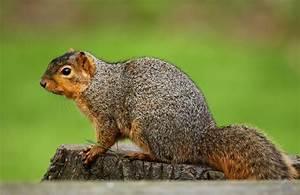
squirrel